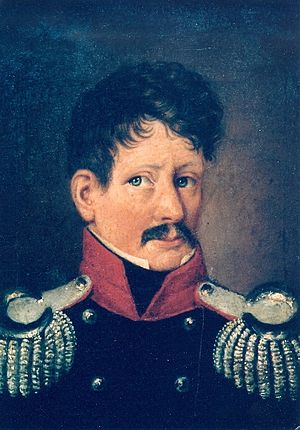
Carl Christian Seydewitz
Selvportræt af Carl Christian Seydewitz (1822)
Carl Christian Seydewitz var en dansk officer og maler